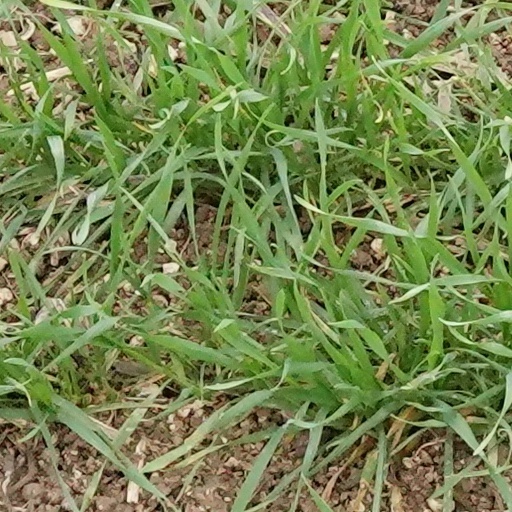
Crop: wheat